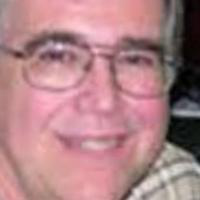
Age group: age 56-65